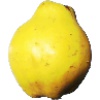
Label: Quince 1